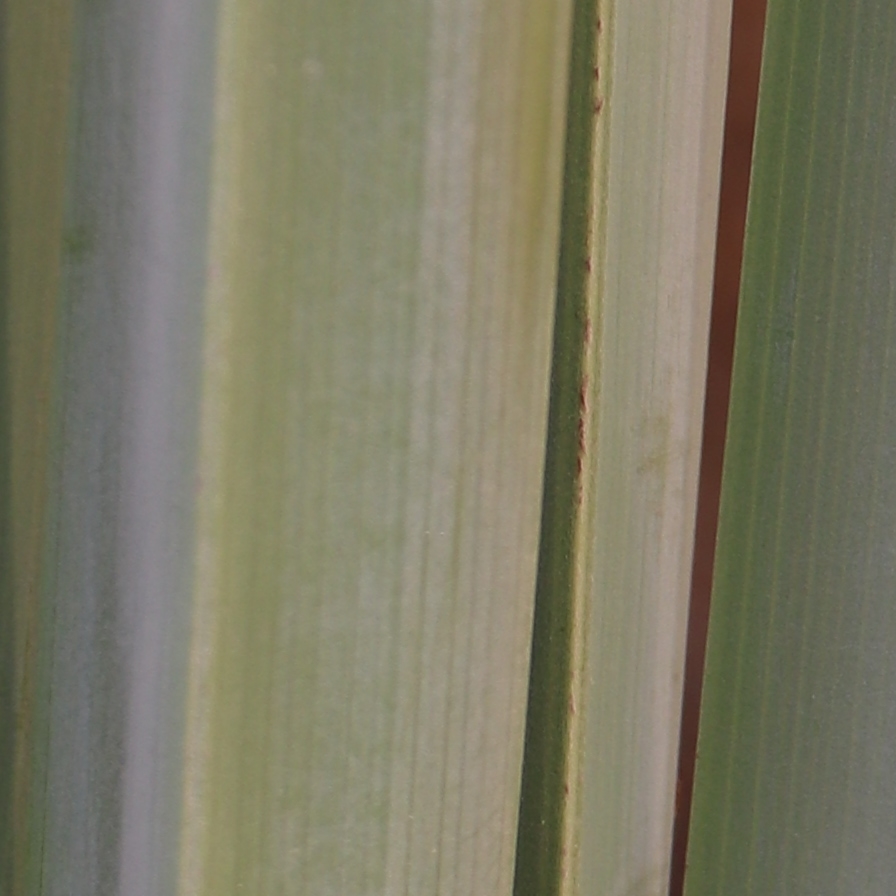
Label: Healthy